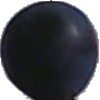
Label: Grape Blue 1